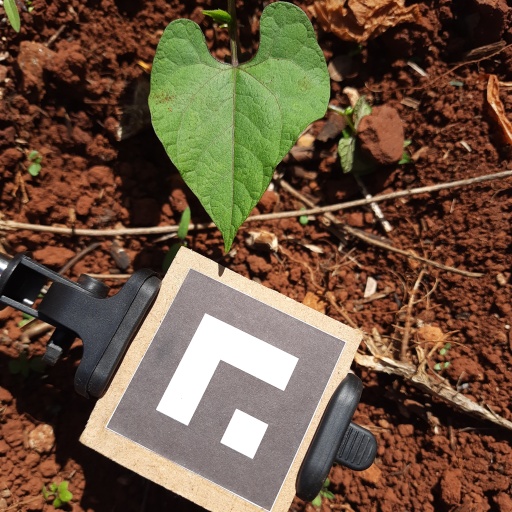
Observations: wavy surface, no eating holes, under sunlight